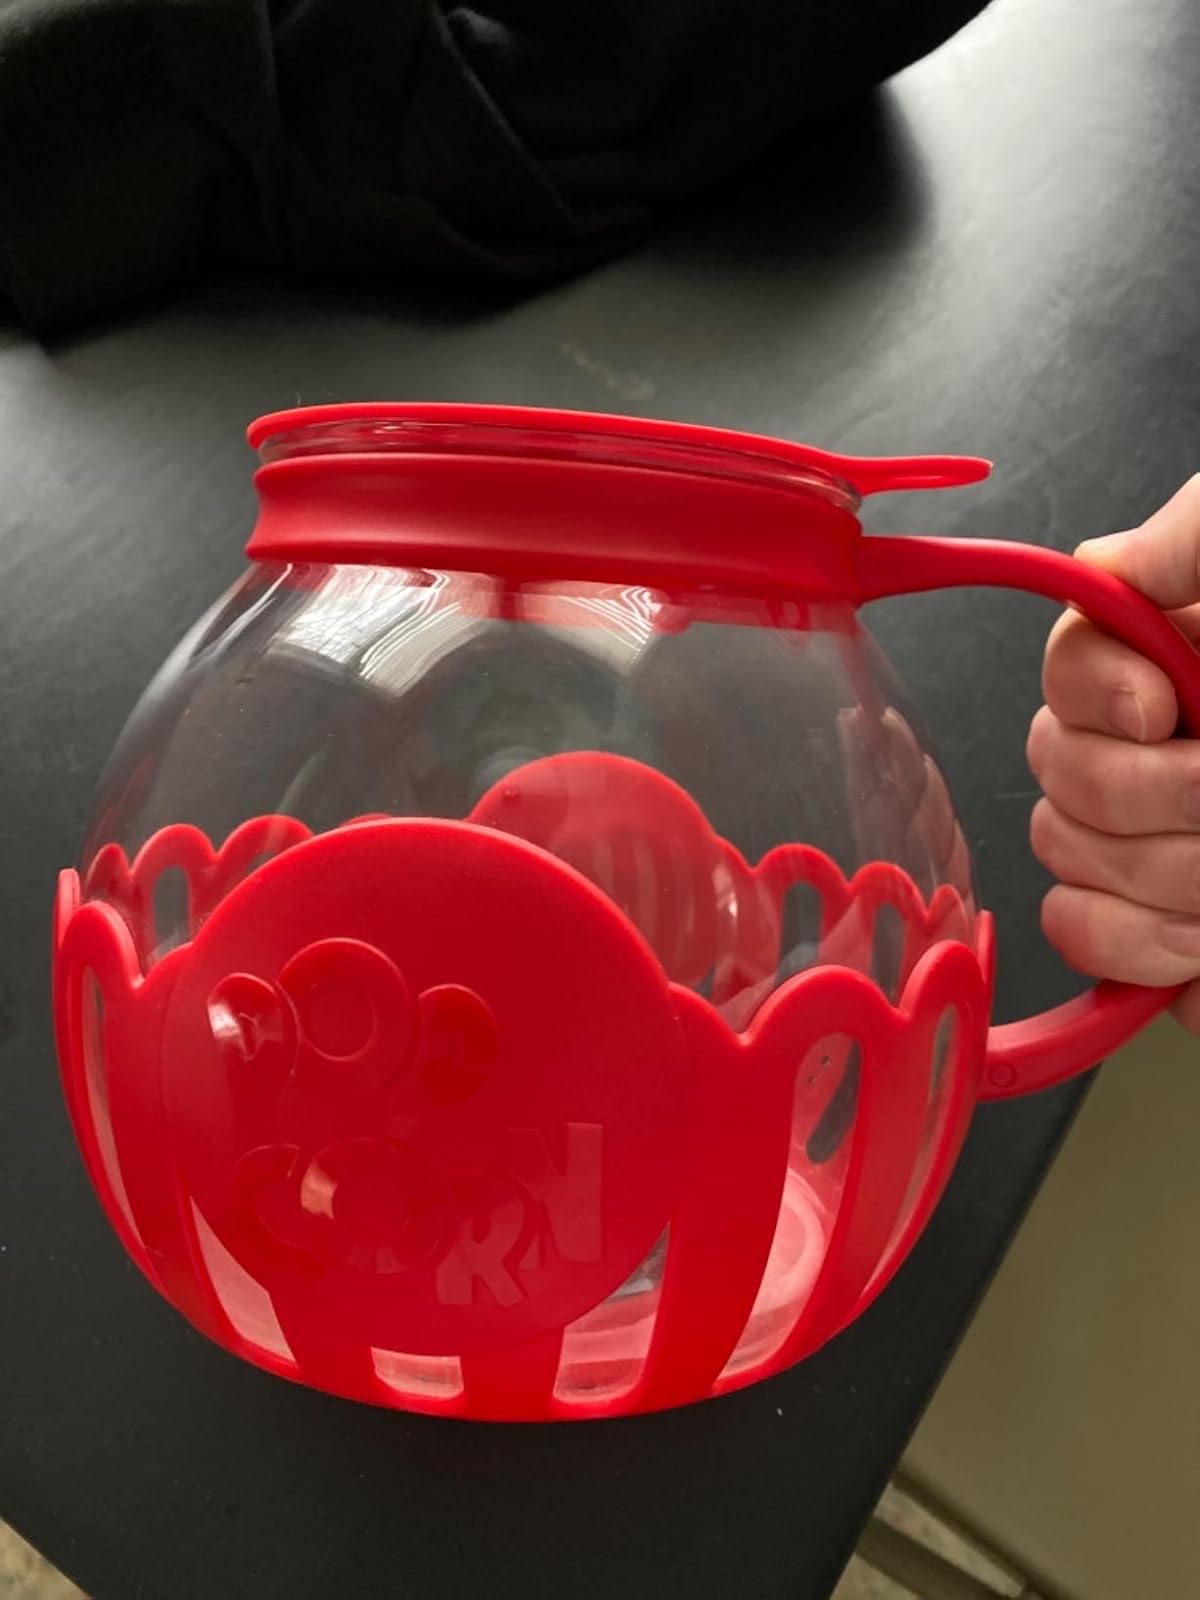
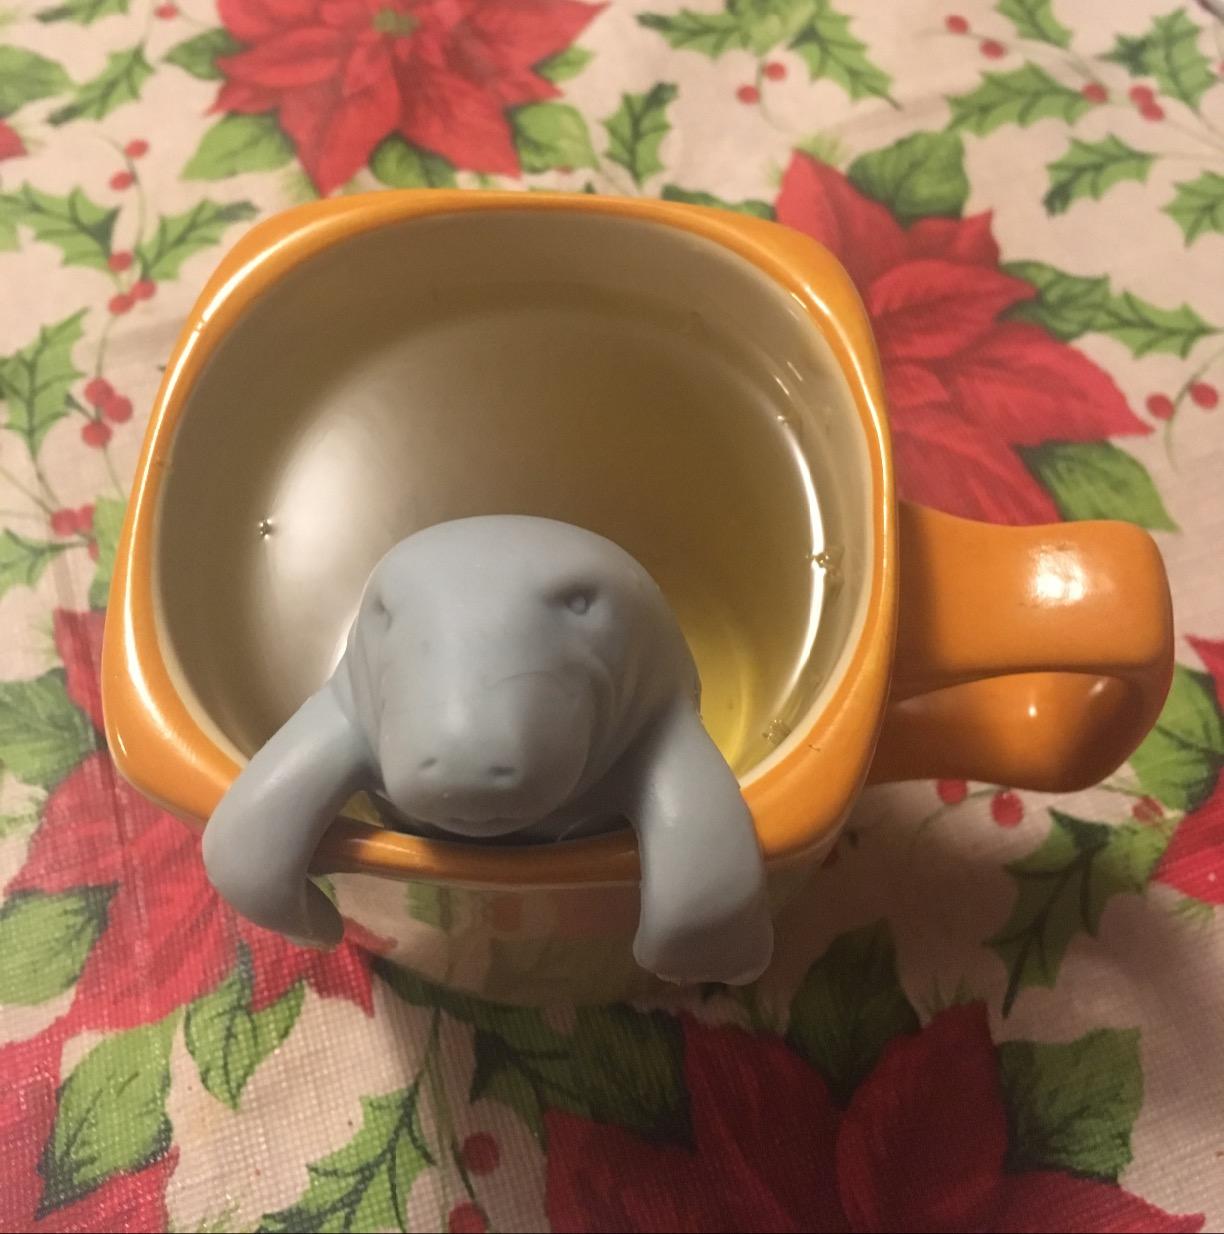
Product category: items_tea
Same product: no